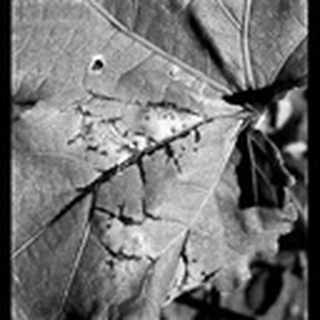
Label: cotton_bacterial_blight